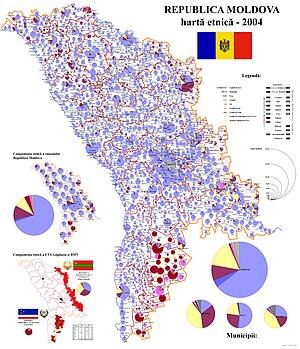
La démographie de la république de Moldavie a longtemps été caractérisée par une forte natalité, aujourd'hui en baisse, par une forte densité de population et par un fort taux d'expatriations, certaines voulues, d'autres subies. Aujourd'hui, les traces de ce passé sont visibles dans la structure démographique du pays, tandis que l'expatriation économique se poursuit.